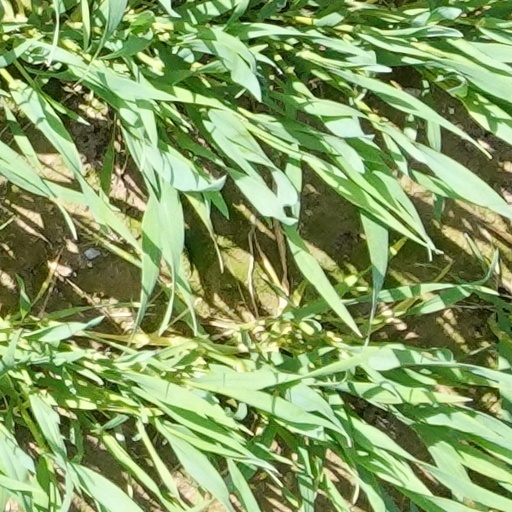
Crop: wheat